Kruger National Park

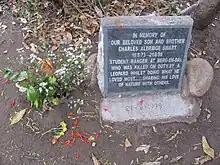
Plaque in the park. Now and then people do get killed; however, this is extremely rare.

Kruger National Park was proclaimed in 1918 and a commission established to pursue its planning and development. The first secretary of the commission was